Si Juki

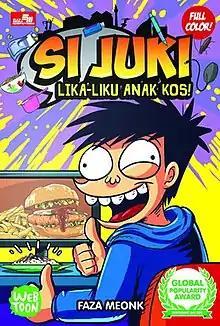
Physical cover of "Si Juki: Lika-Liku Anak Kos" (2016)

Si Juki is an Indonesian comic series created and authored by Faza Ibnu Ubaidillah Salman or Faza Meonk. Originally published as a webcomic in 2010, the comics follow its namesake character Juki, a deviant young adult male throughout a variety of humorous scenarios and adventures. Published in both print and WEBTOON in addition to various social media platforms, an animated movie has been released based on the series in 2017. an animated series called "Si Juki Anak Kosan" has been released on Indonesian Disney+ Hotstar on 29 January 2021 and it became the first Indonesian animated series featured on Disney+ Hotstar.